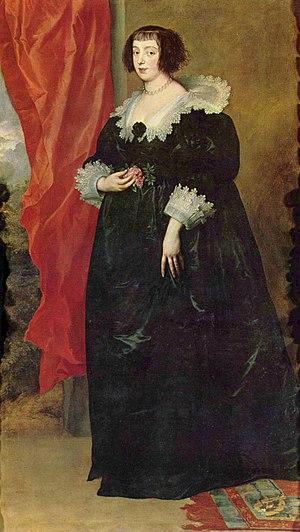
Cet article est une liste des comtesses puis duchesses d'Alençon. L'apanage a souvent été attribué à un frère cadet du roi de France.
Le Portrait de Gaston de France est un tableau peint par Antoine van Dyck actuellement conservé au Musée Condé à Chantilly.